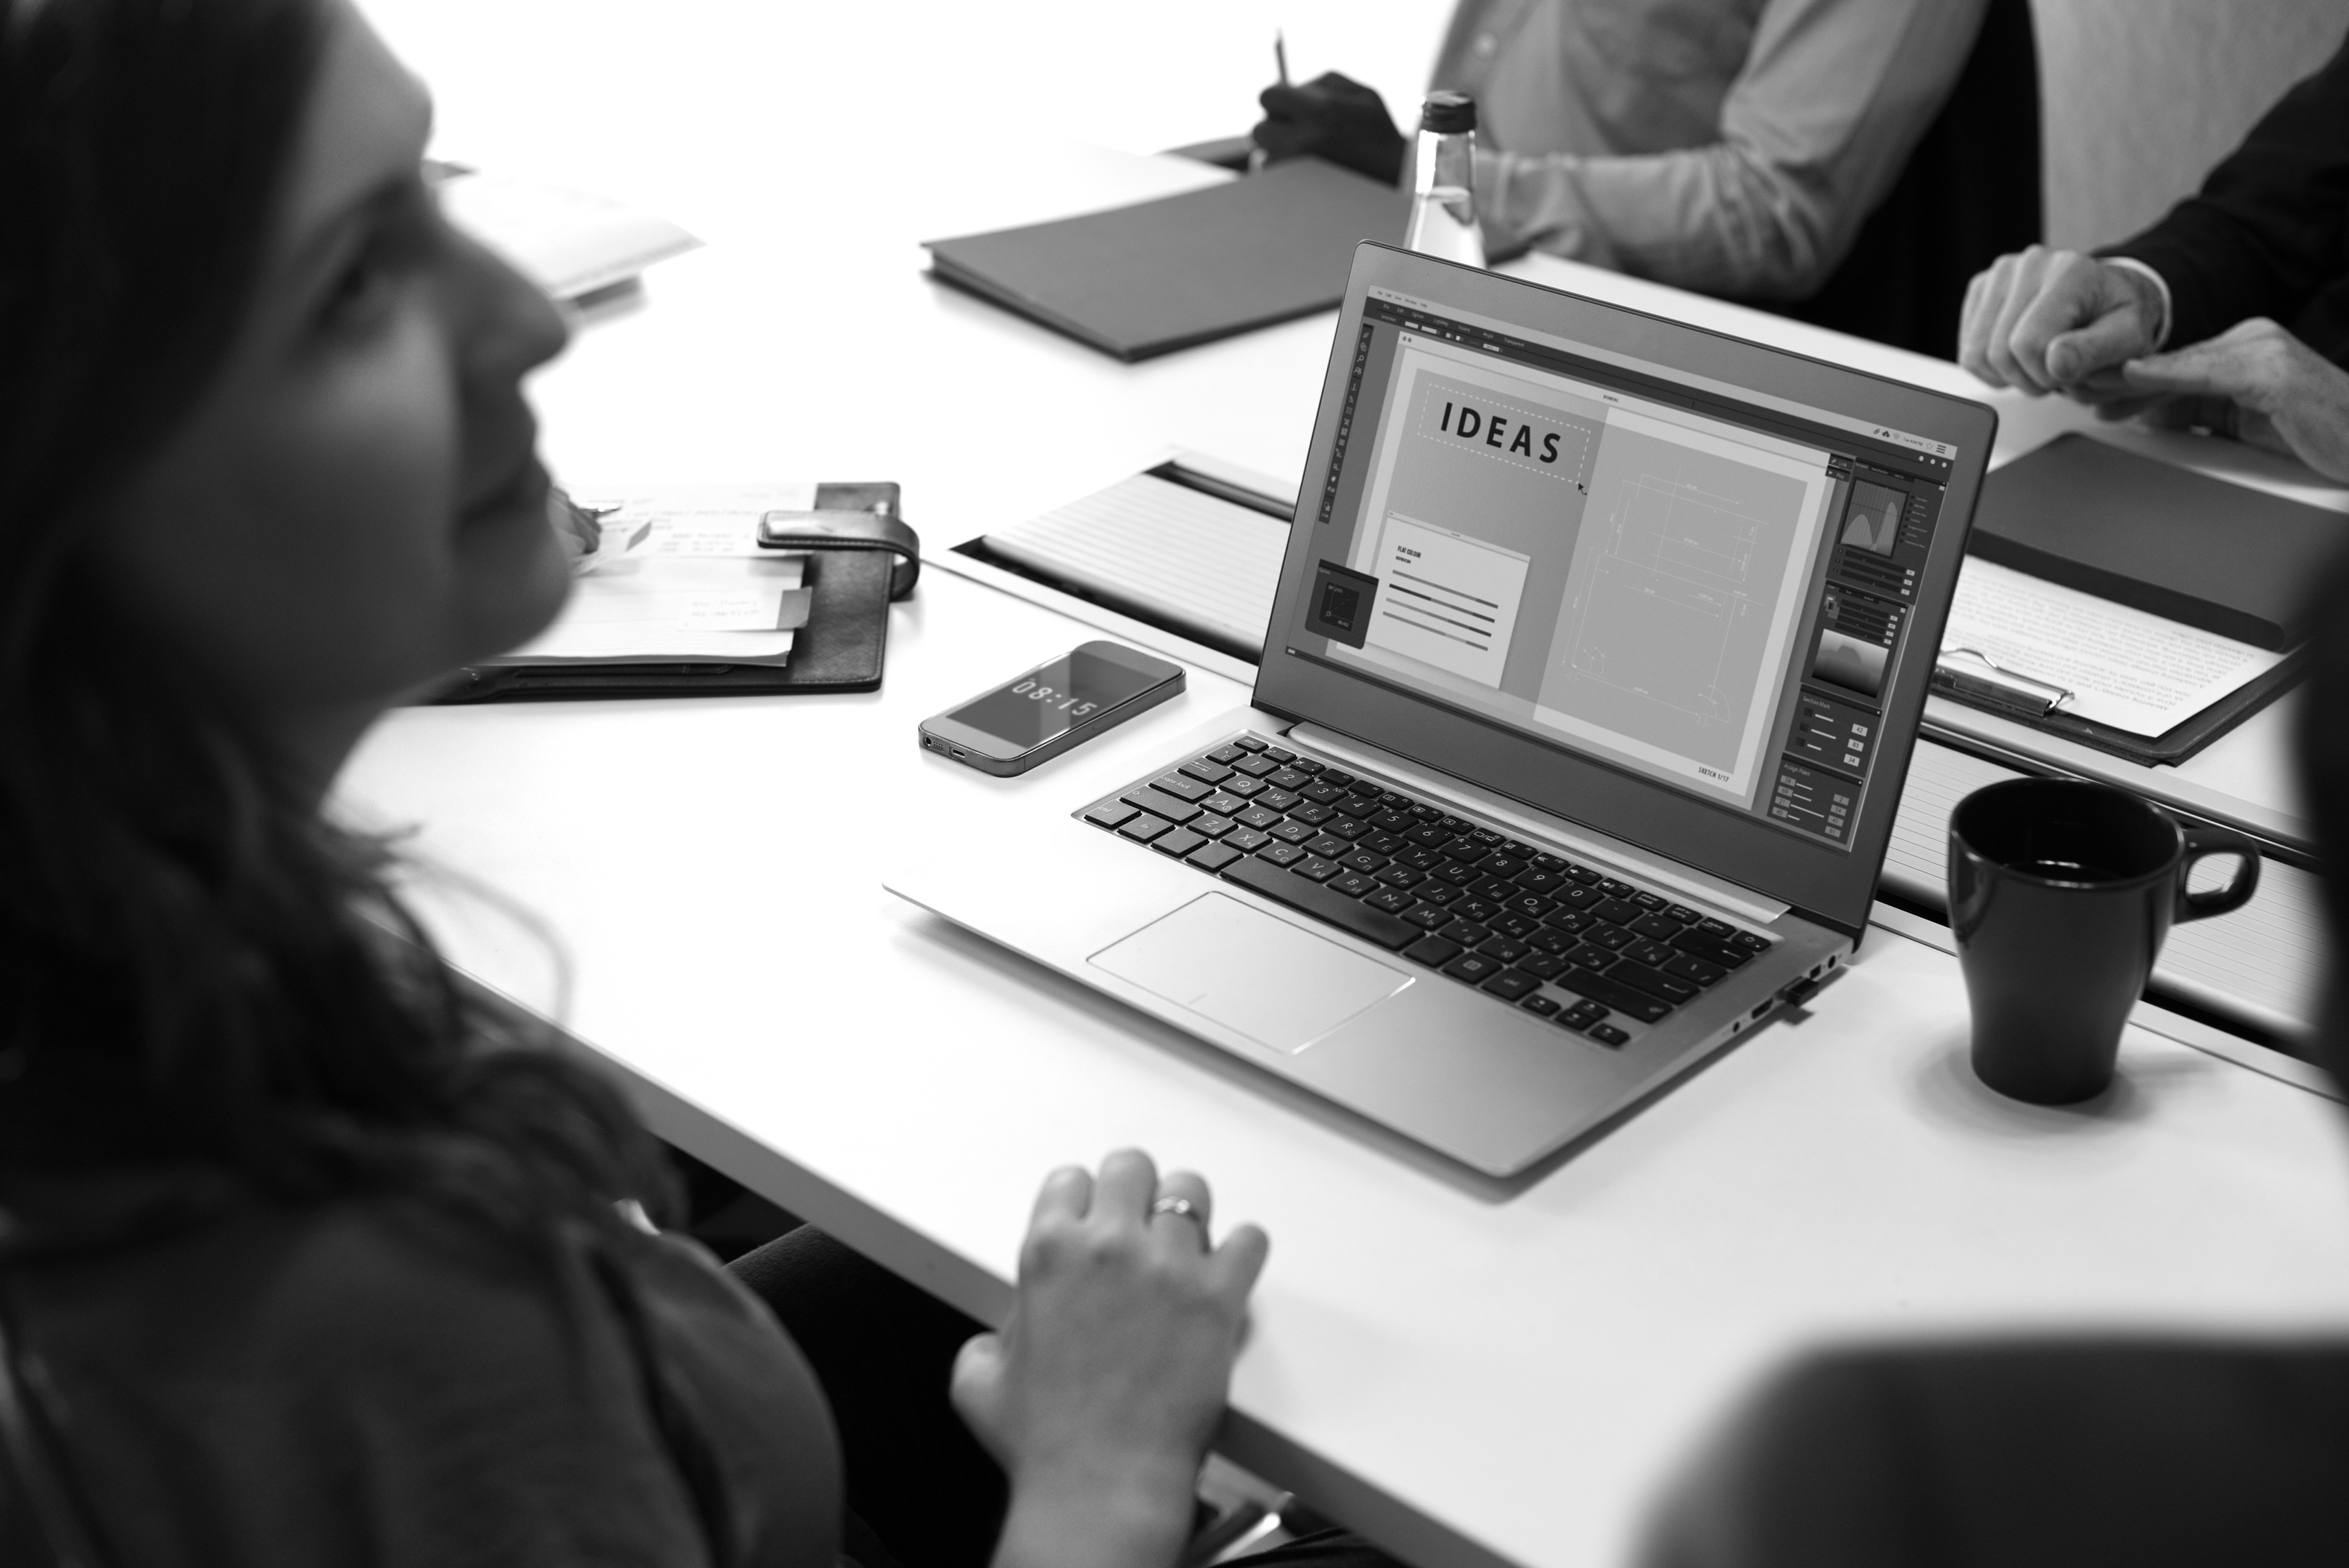
brainstorm, business, colleagues, company, conference, corporate, coworking, creative, device, goals, ideas, information, laptop, management, meeting, new business, notebook, office, people, performance, person, plan, productivity, progress, small business, startup, startup business, strategy, target, task, team, teamwork, technology, think, thinking, training, use, using, woman, women, work, working, workplace, workshop, workspace, software engineering, personal computer, electronic device, hand, learning, employment, job, monochrome, computer keyboard, white collar worker, computer, style